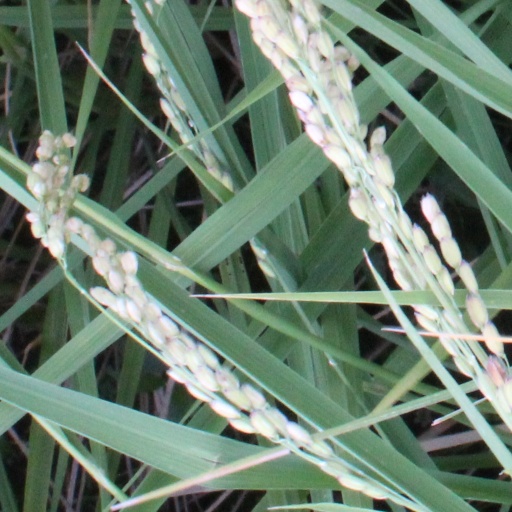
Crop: rice